Border reivers

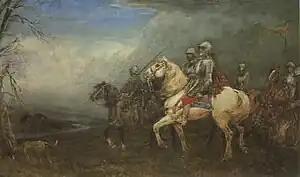
"Auld Wat of Harden" by Tom Scott. A romanticised image of a notorious raider, Walter Scott of Harden.

Throughout the period, various territories remained disputed due to unresolved claims, particularly lands referred to as "threiplands" (Scots for "disputed lands"). There were five such lesser threiplands alongside the larger and more notorious Debatable Land, as illustrated in the accompanying image. The Debatable Land was an expansive area, which lay between the rivers Esk and Sark, was the subject of contention until 1552, when its status was finally settled. Originally referred to as the "Batable Land"—a term derived from its use as fertile grazing ground—the territory was notable for an agreement allowing both English and Scottish borderers to graze cattle during the day, despite prohibitions on permanent settlement.